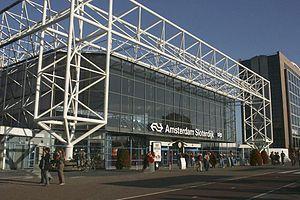
La gare d'Amsterdam-Sloterdijk est l'une des principales gares ferroviaires de la ville d'Amsterdam aux Pays-Bas. Elle est située dans l'arrondissement d'Amsterdam-West, à quelques minutes à l'ouest de la gare centrale d'Amsterdam. Sloterdijk constitue un nœud important dans le dispositif de migration pendulaire entre Amsterdam et le reste de la Hollande-Septentrionale. Elle se trouve ainsi sur la ligne Amsterdam-Haarlem, et constitue la dernière station de la ligne avant la séparation de cette dernière et de la ligne Amsterdam-Alkmaar-Den Helder.